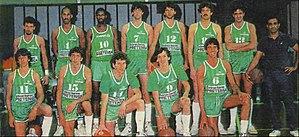
L'Asociación Deportiva Atenas de Córdoba, ou AD Atenas, est un club omnisports argentin. Sa section basket-ball évolue en Liga Nacional de Básquetbol, soit le plus haut niveau du championnat argentin. Le club est basé dans la ville de Córdoba.